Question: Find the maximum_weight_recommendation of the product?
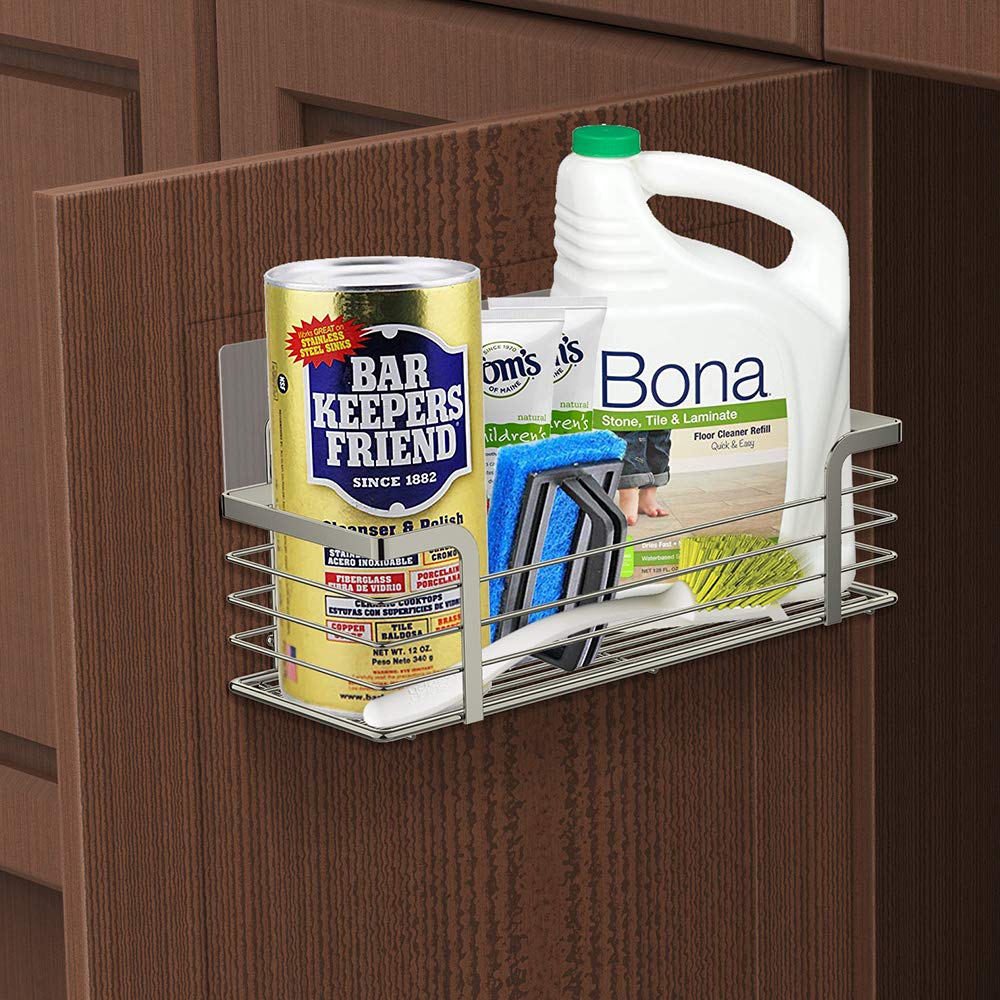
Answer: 12.0 ounce